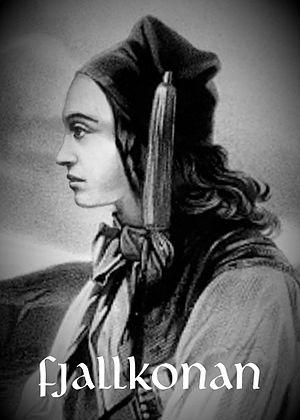
La Dame de Montagnes est l'incarnation féminine de l'Islande.